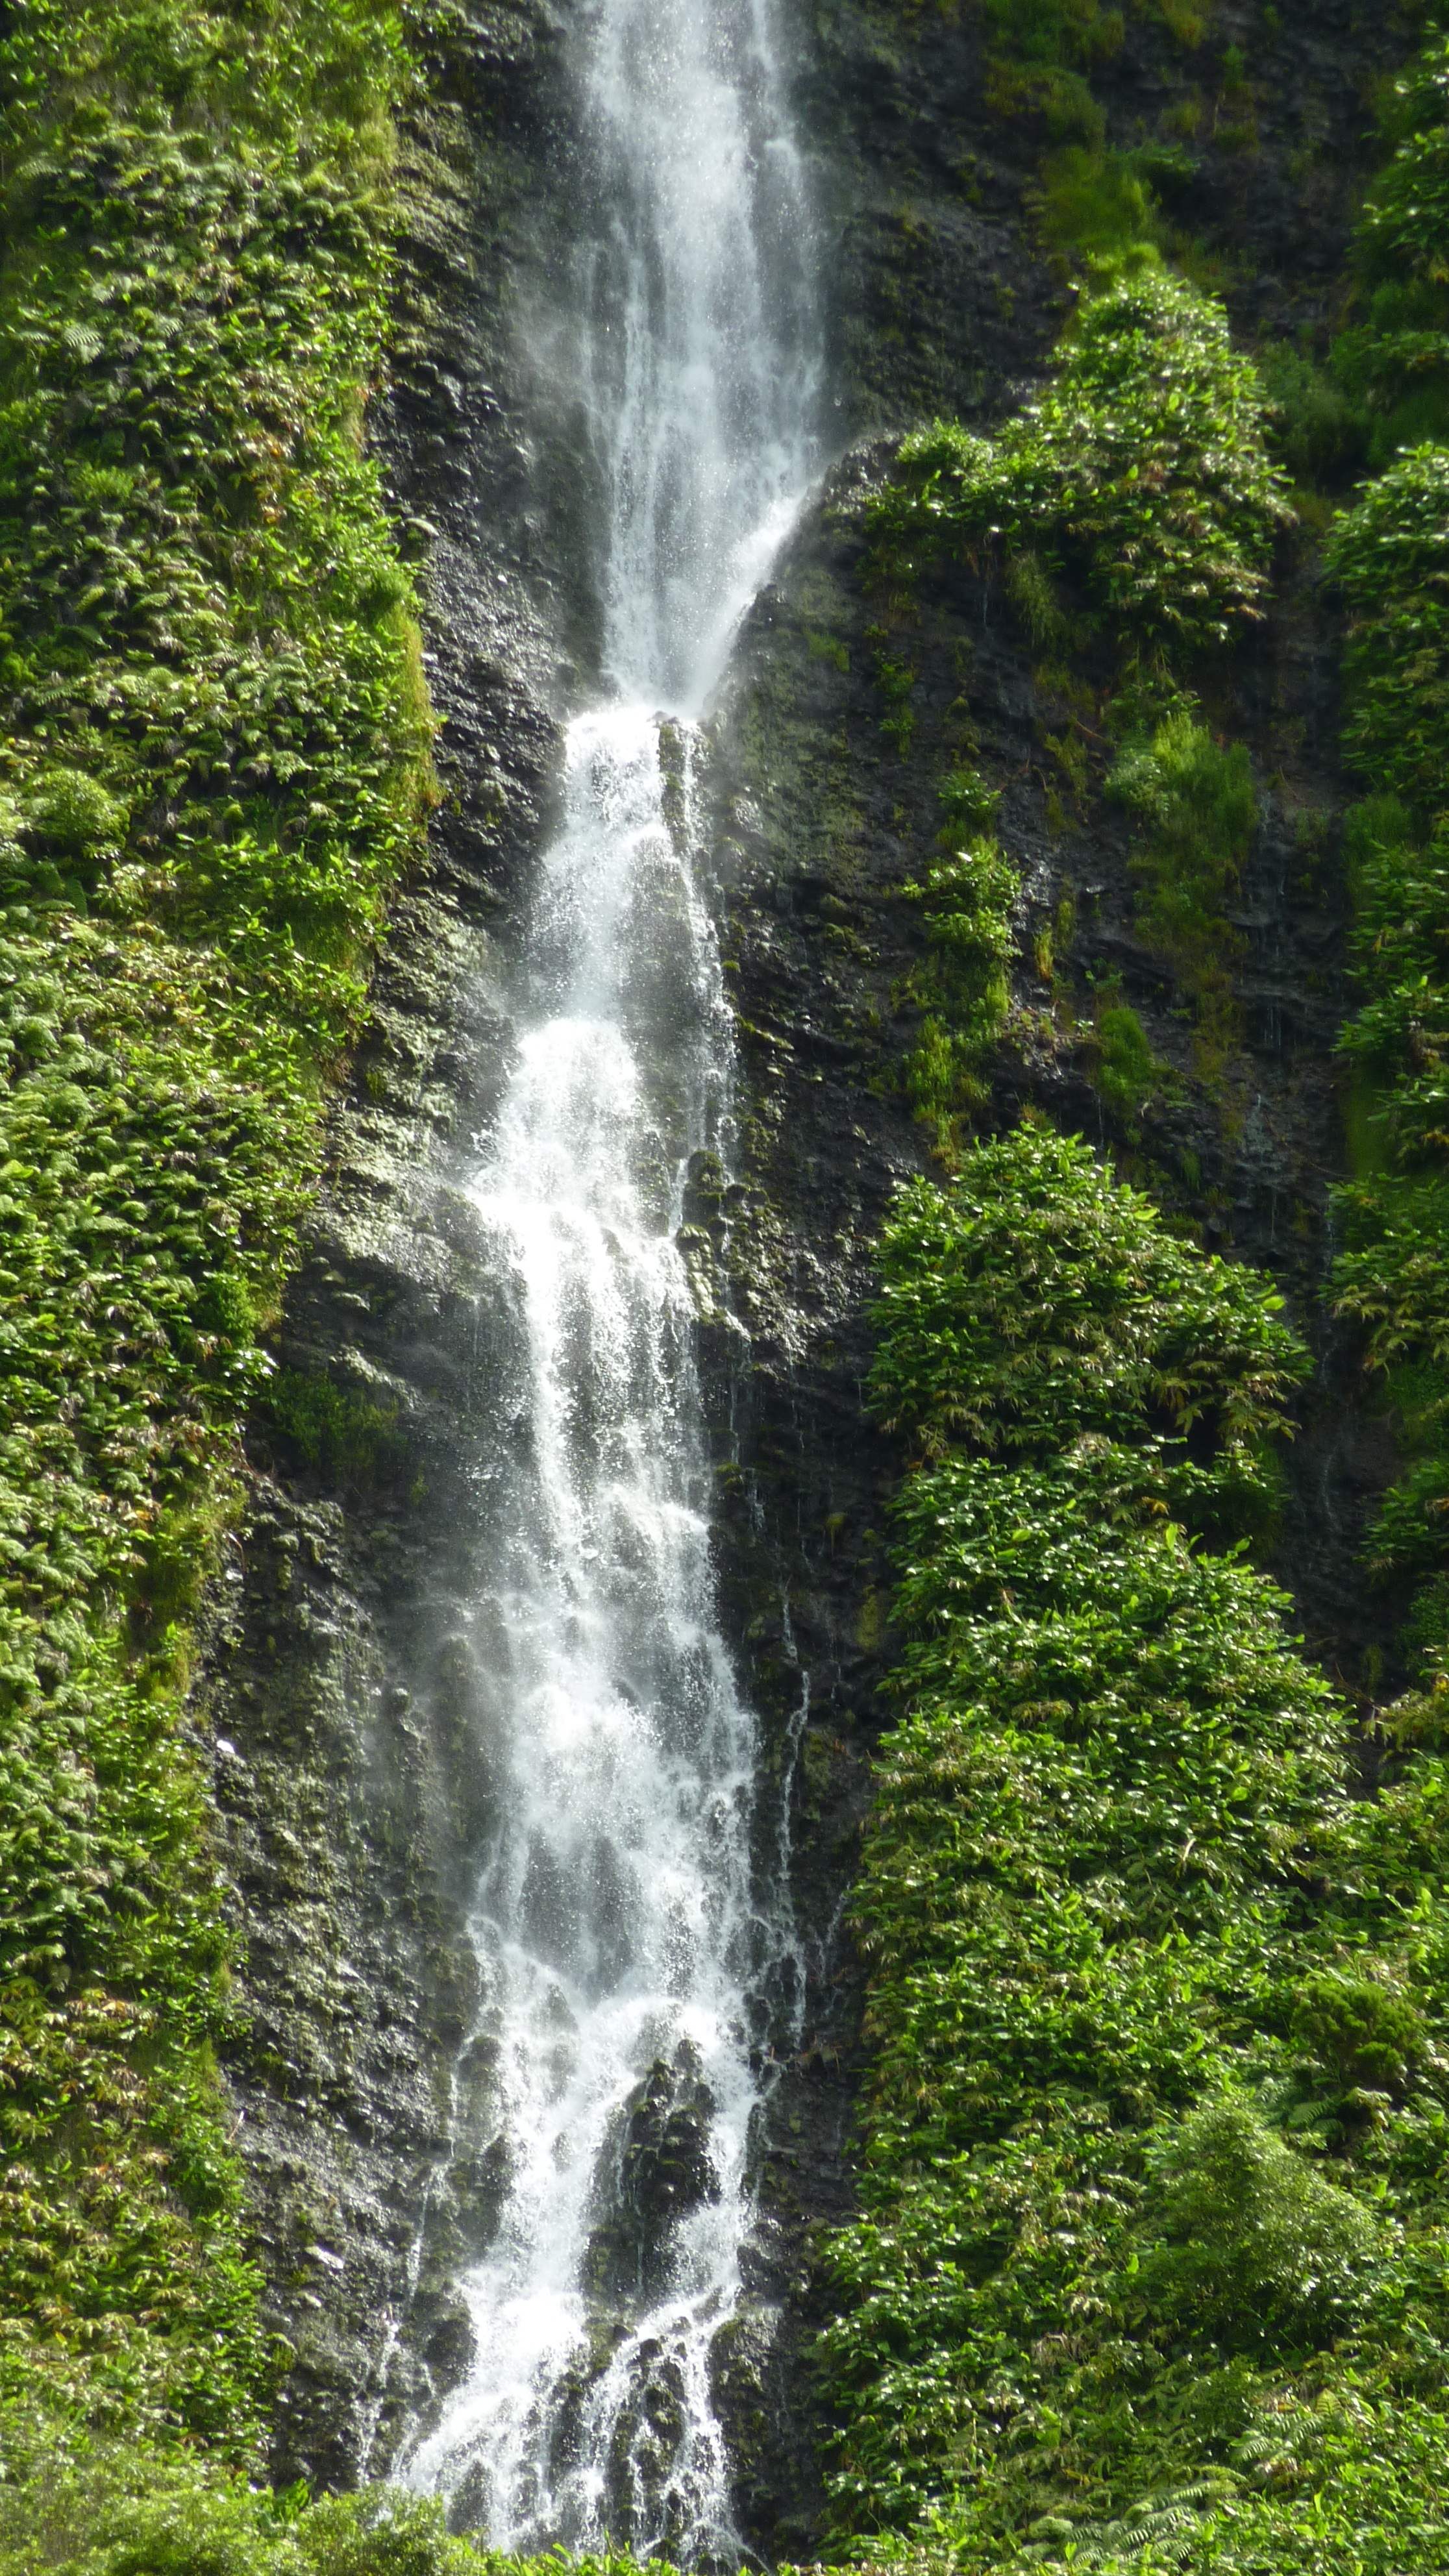
landscape, water, forest, waterfall, mountain, stream, flow, island, body of water, mountains, rainforest, ravine, portugal, wasserfall, water feature, watercourse, azores